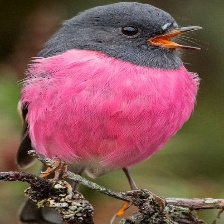
Species: PINK ROBIN
Scientific name: PETROICA RODINOGASTER
ImageNet parent category: robin